I soldi

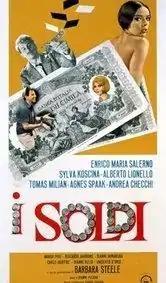

I soldi is a 1965 Italian anthology comedy film directed by Gianni Puccini.